The Grownup Noise

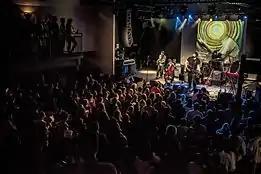

The Grownup Noise is an American indie-folk rock band from Boston, Massachusetts, that was formed in 2005 by songwriter / guitarist Paul Hansen and bassist Adam Sankowski. Known for their songwriting and attempts to bridge the gap between Americana and indie music, their music has been difficult to define. The A.V. Club wrote in August 2009 that “The Grownup Noise’s best asset however, is the songwriting, with lines of love and the changing seasons coming out as gently and colorful as the music itself."